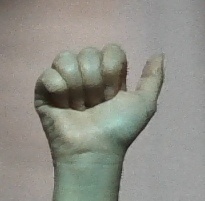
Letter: dhad